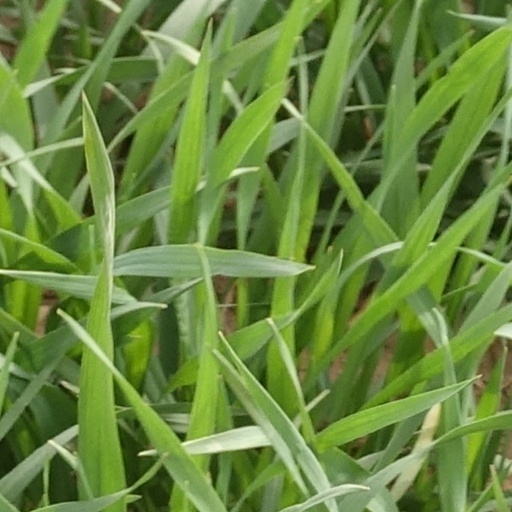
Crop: wheat